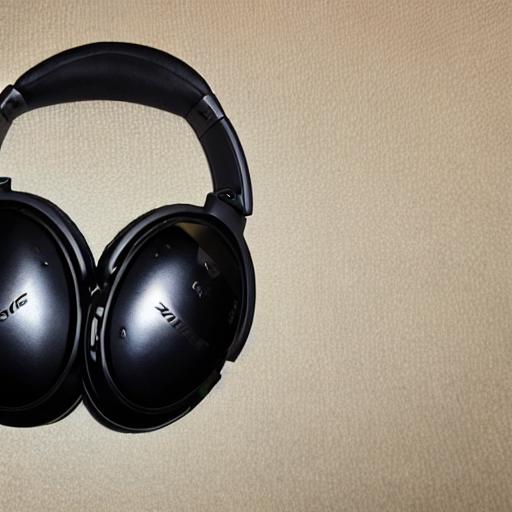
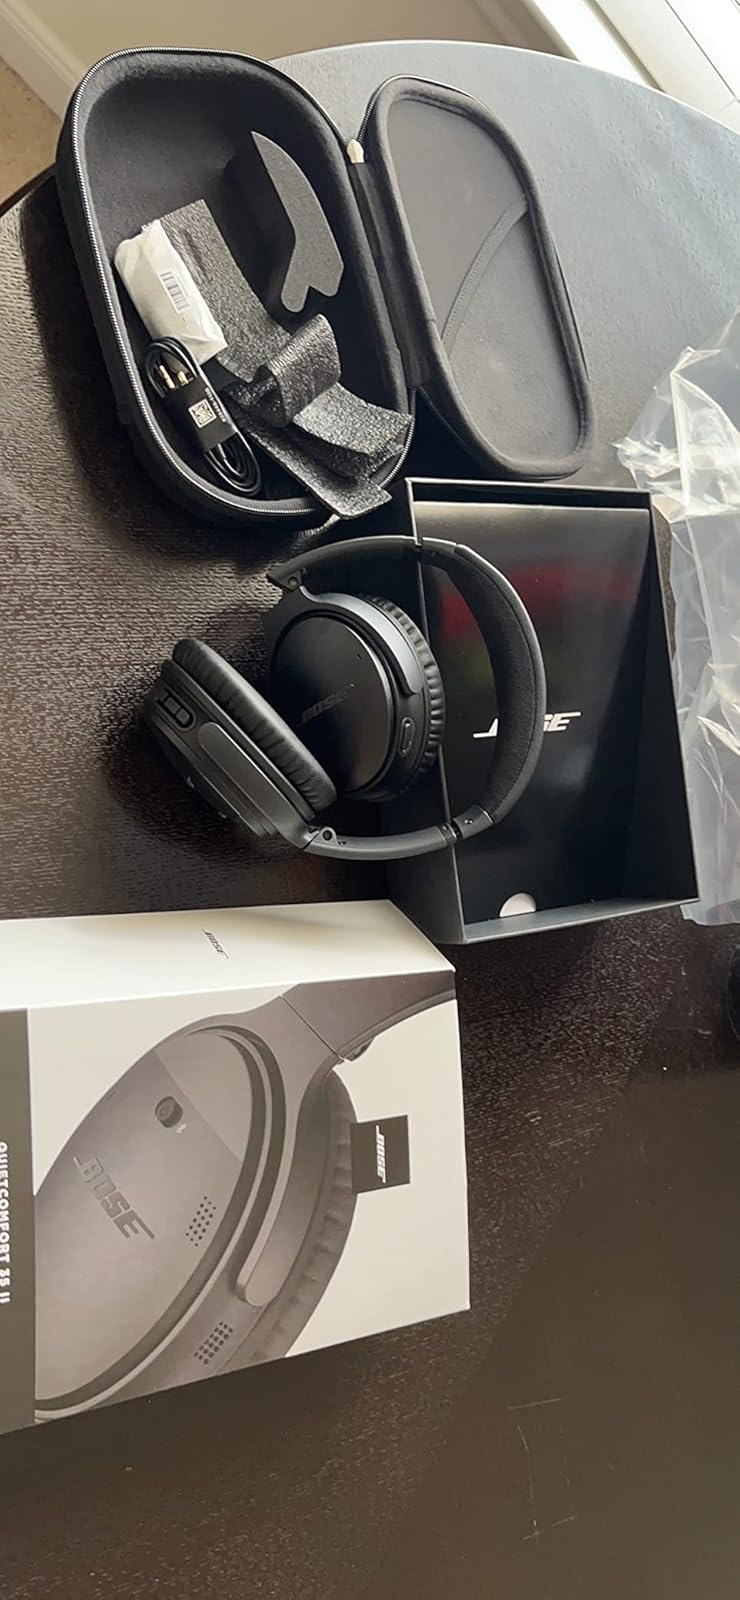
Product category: headphones
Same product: no